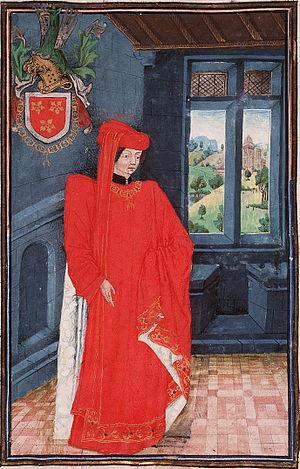
Cette page recense, par règne ou mandat politique, les personnalités élevées à la dignité de maréchal de France, grand office de la couronne de France, leur portrait et leurs armoiries.
Antoine de Vergy, comte de Dammartin, chevalier, conseiller et chambellan du Roi, maréchal de France.